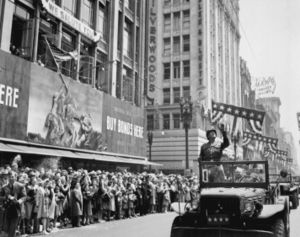
George Patton / Kort besøg i Californien i juni 1945
Patton under en parade i Los Angeles.
George Smith Patton GCB OBE var en ledende amerikansk general under 2. verdenskrig ved operationerne i Nordafrika, Sicilien, Frankrig og Tyskland, 1942-1945.